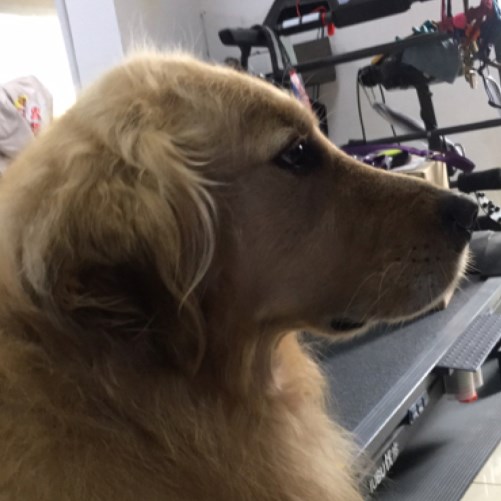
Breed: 5355-n000126-golden_retriever